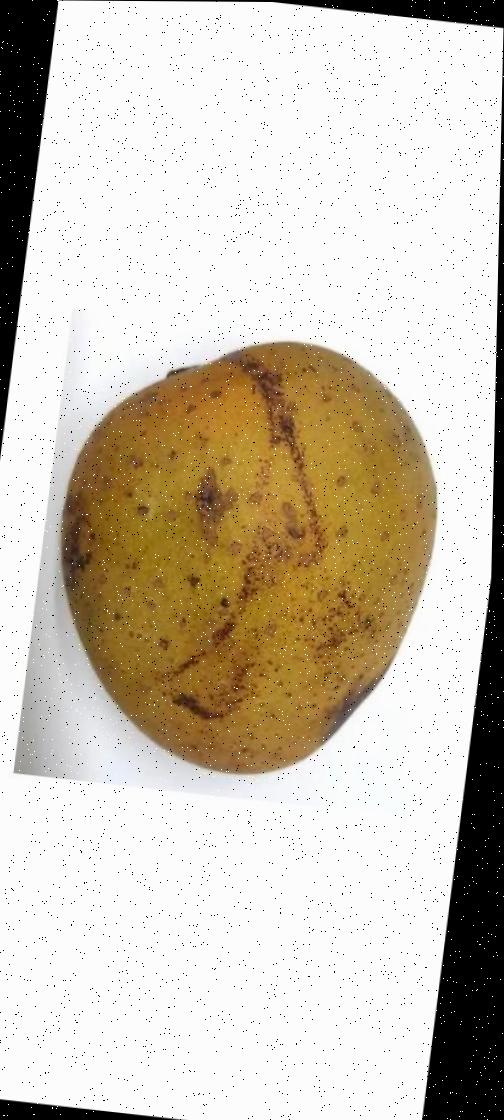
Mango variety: Gourmoti